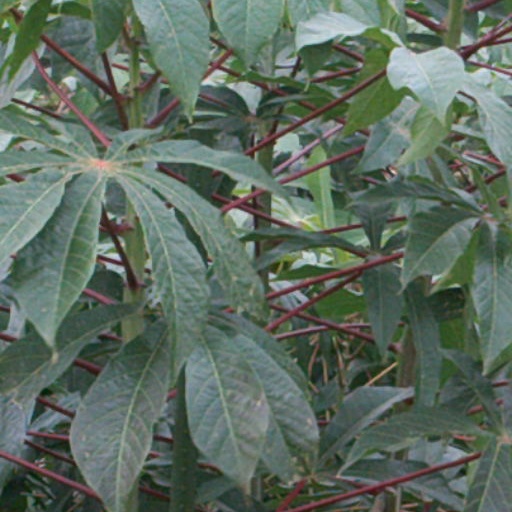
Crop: cassava